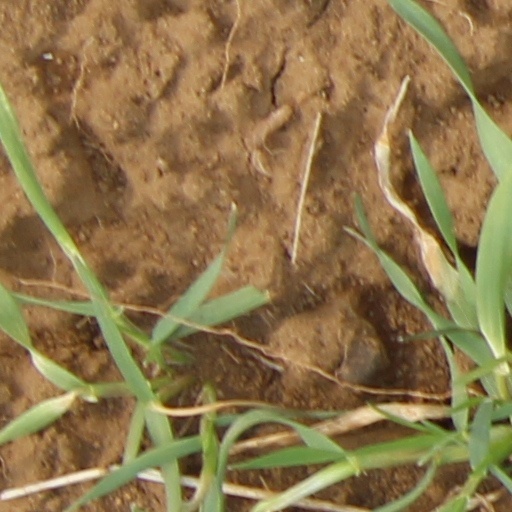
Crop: wheat